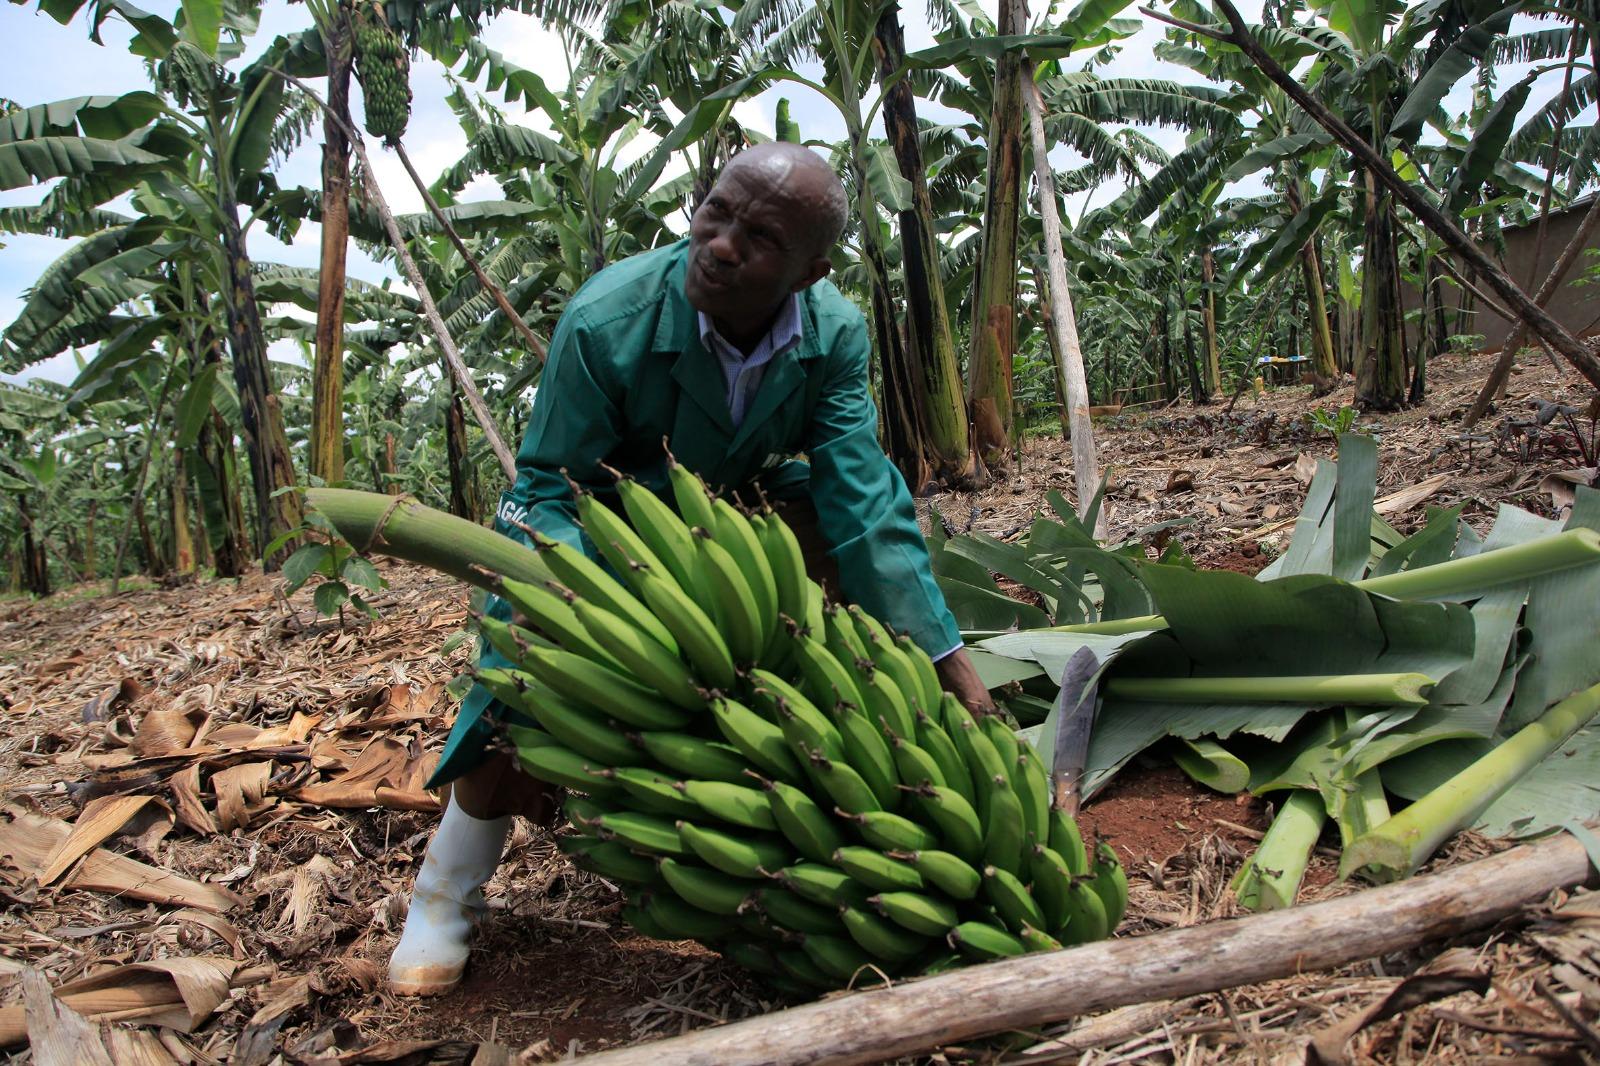
Zao la biashara. Ndizi zilizokomaa vizuri katika shamba la ndizi lenye migomba mingi, huku kukiwa na mikungu mingine ya ndizi inayoning'nia katika shamba hili, mbele kukiwa na ndizi zilizoiva vizuri, mkungu uliotoka kuvunwa na mkulima aliyeushika katika mikono yake akiwa amevalia mavazi nadhifu sana.